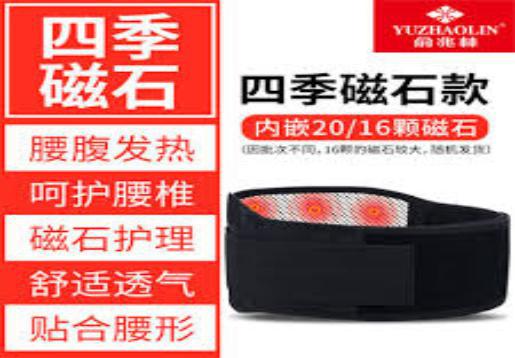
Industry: Clothes